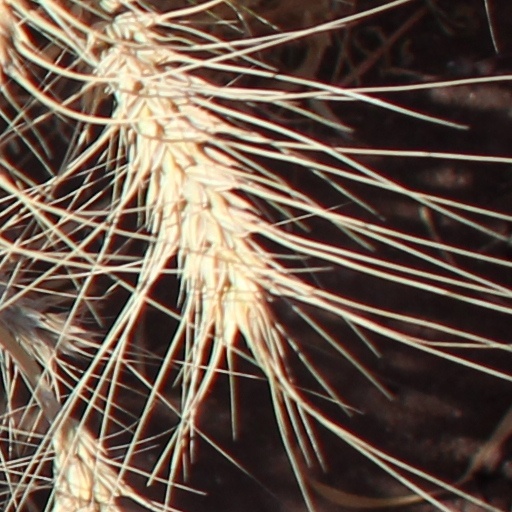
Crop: wheat